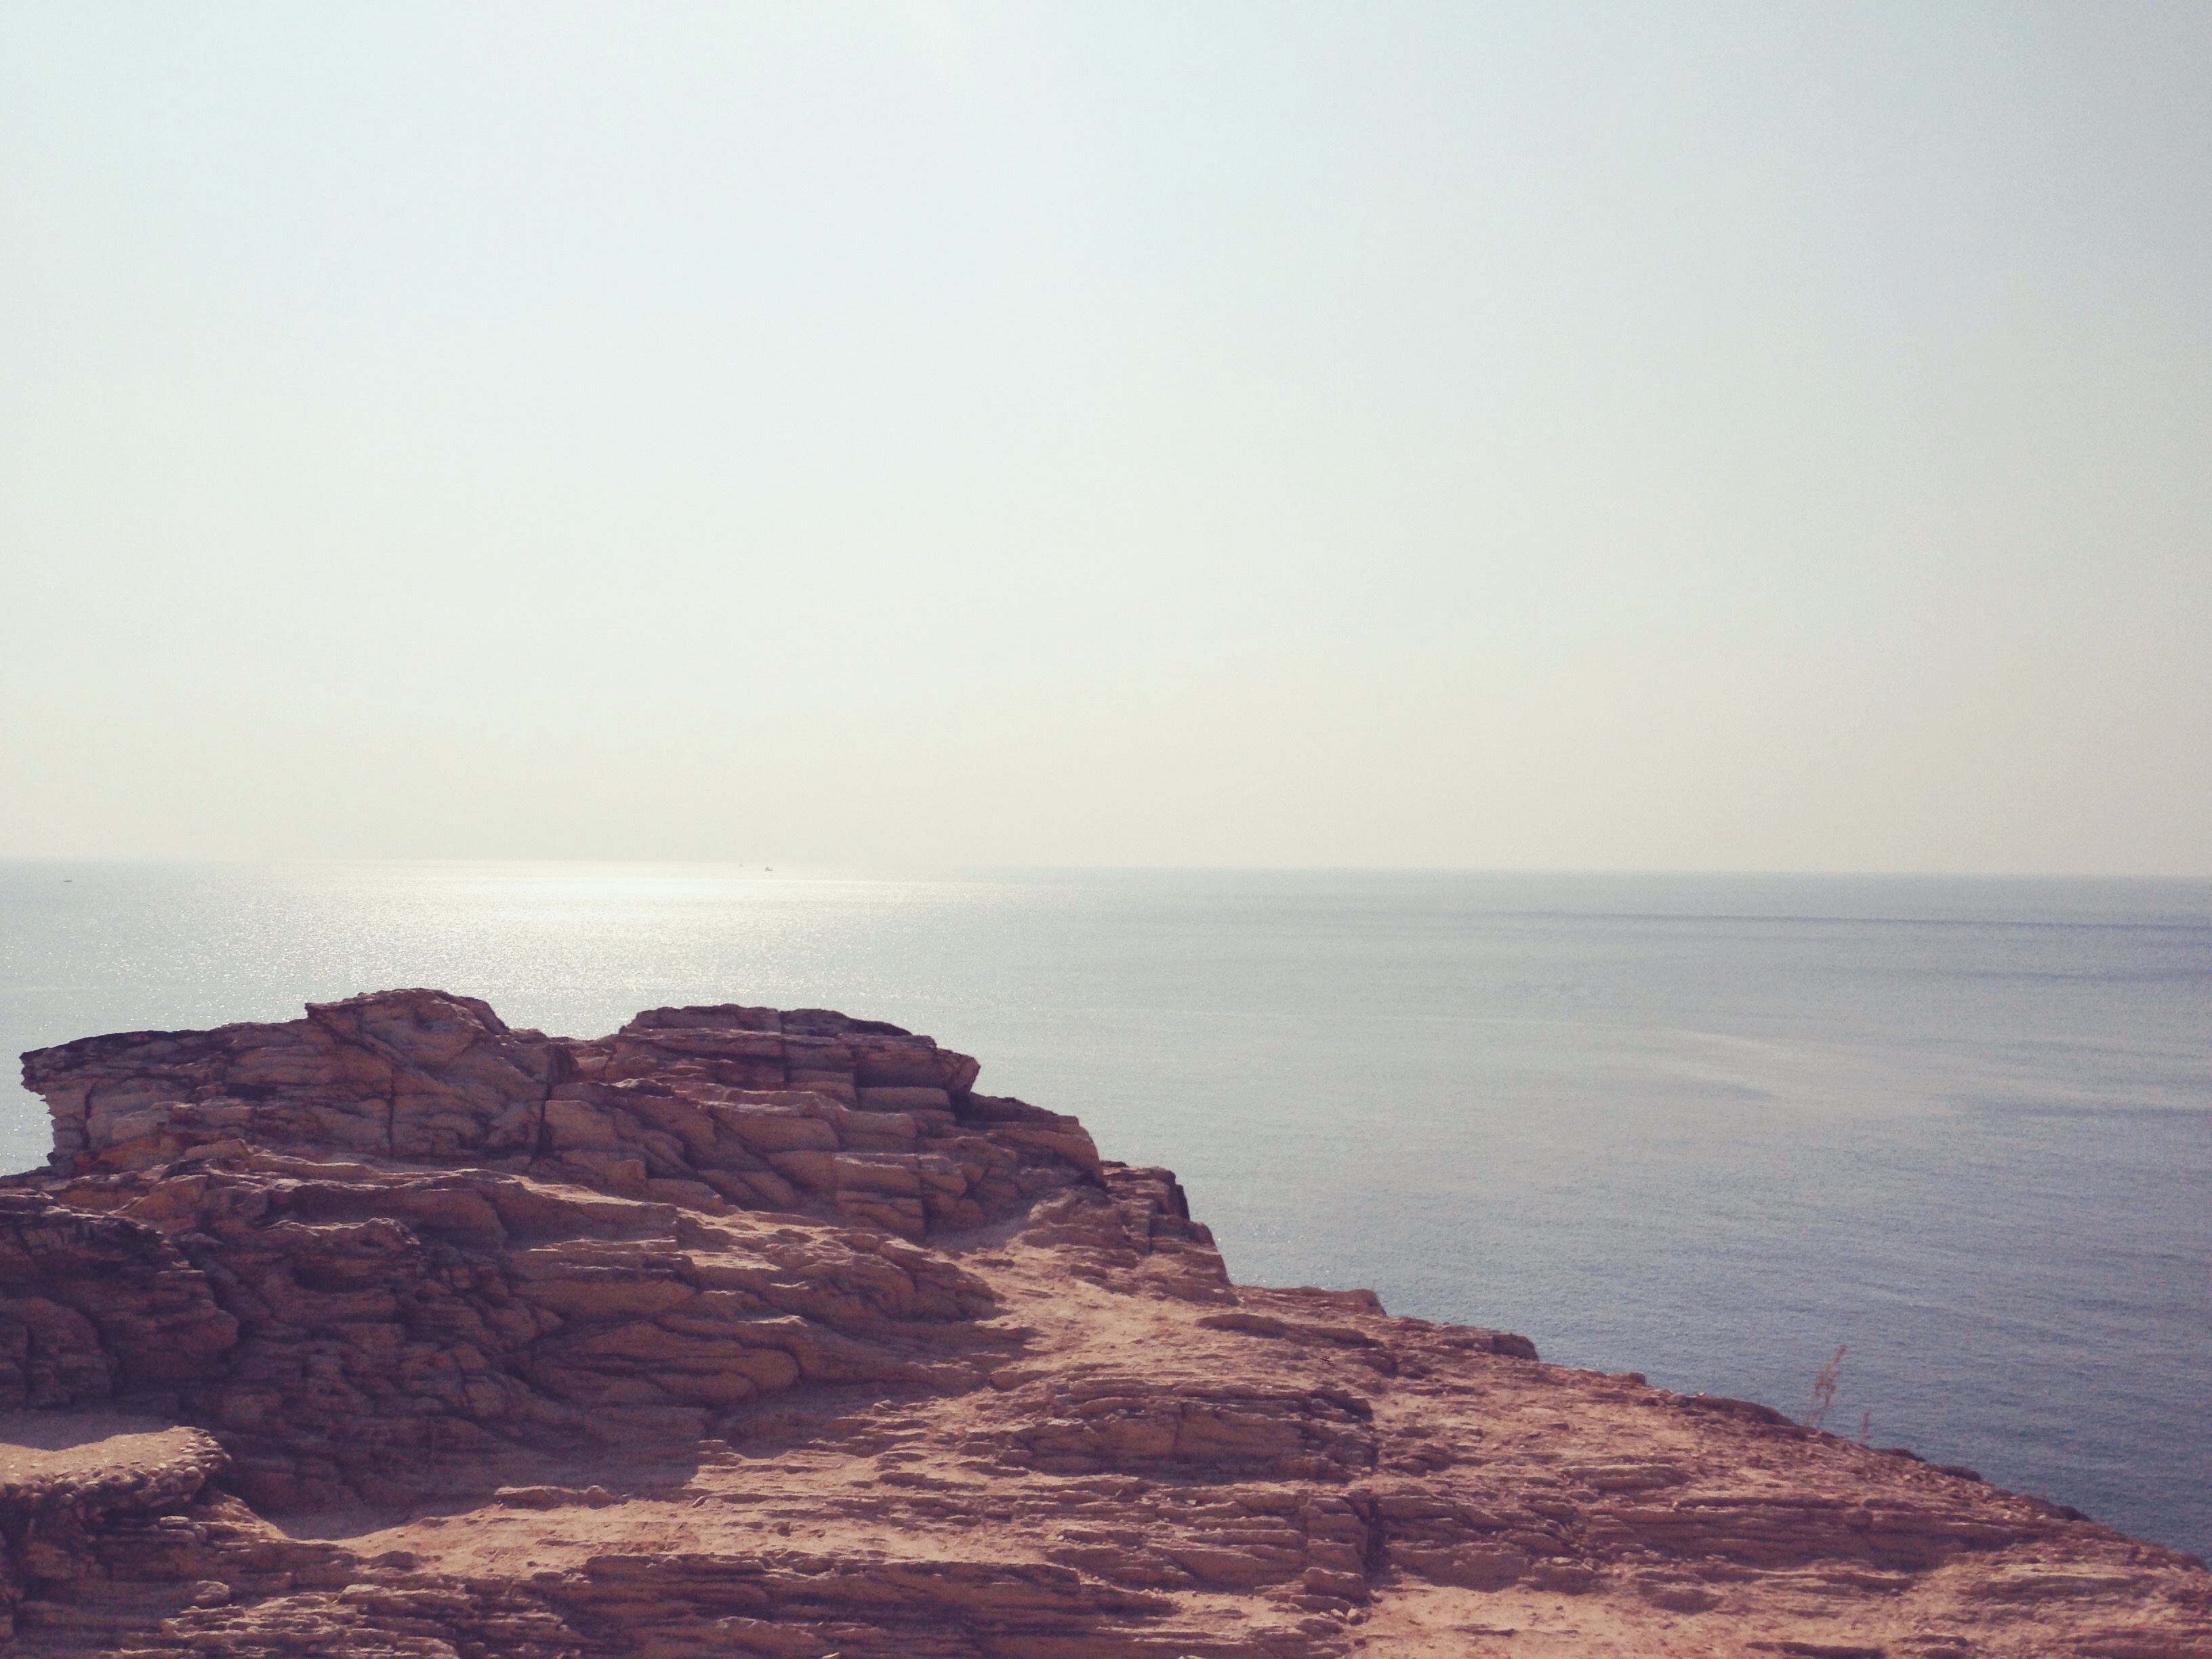
beach, sea, coast, rock, ocean, horizon, sunrise, sunset, morning, shore, dawn, cliff, dusk, bay, terrain, geology, cape, landform, natural environment, atmospheric phenomenon